Jacques Dutronc

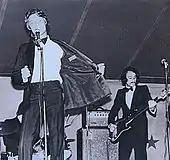
Jacques Dutronc on stage in 1971 with bassist Noël Mirol

Most of Dutronc's songs up to 1975 were written with Jacques Lanzmann, with only two written solely by Dutronc. Lanzmann's wife Anne Ségalen is also credited on some songs. Dutronc wrote three songs with comic-book writer Fred, whose stories he also narrated for commercial release in 1970. Two songs were written in 1971 by Lanzmann, Franck Harvel, and composer Jean-Pierre Bourtayre for a TV adaptation of "Arsène Lupin". Co-writing credits on Dutronc's self-titled 1975 album are split between Lanzmann, Serge Gainsbourg, and Jean-Loup Dabadie.